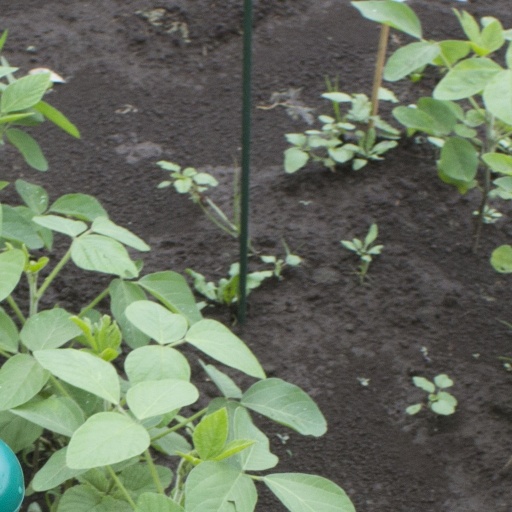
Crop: soybean